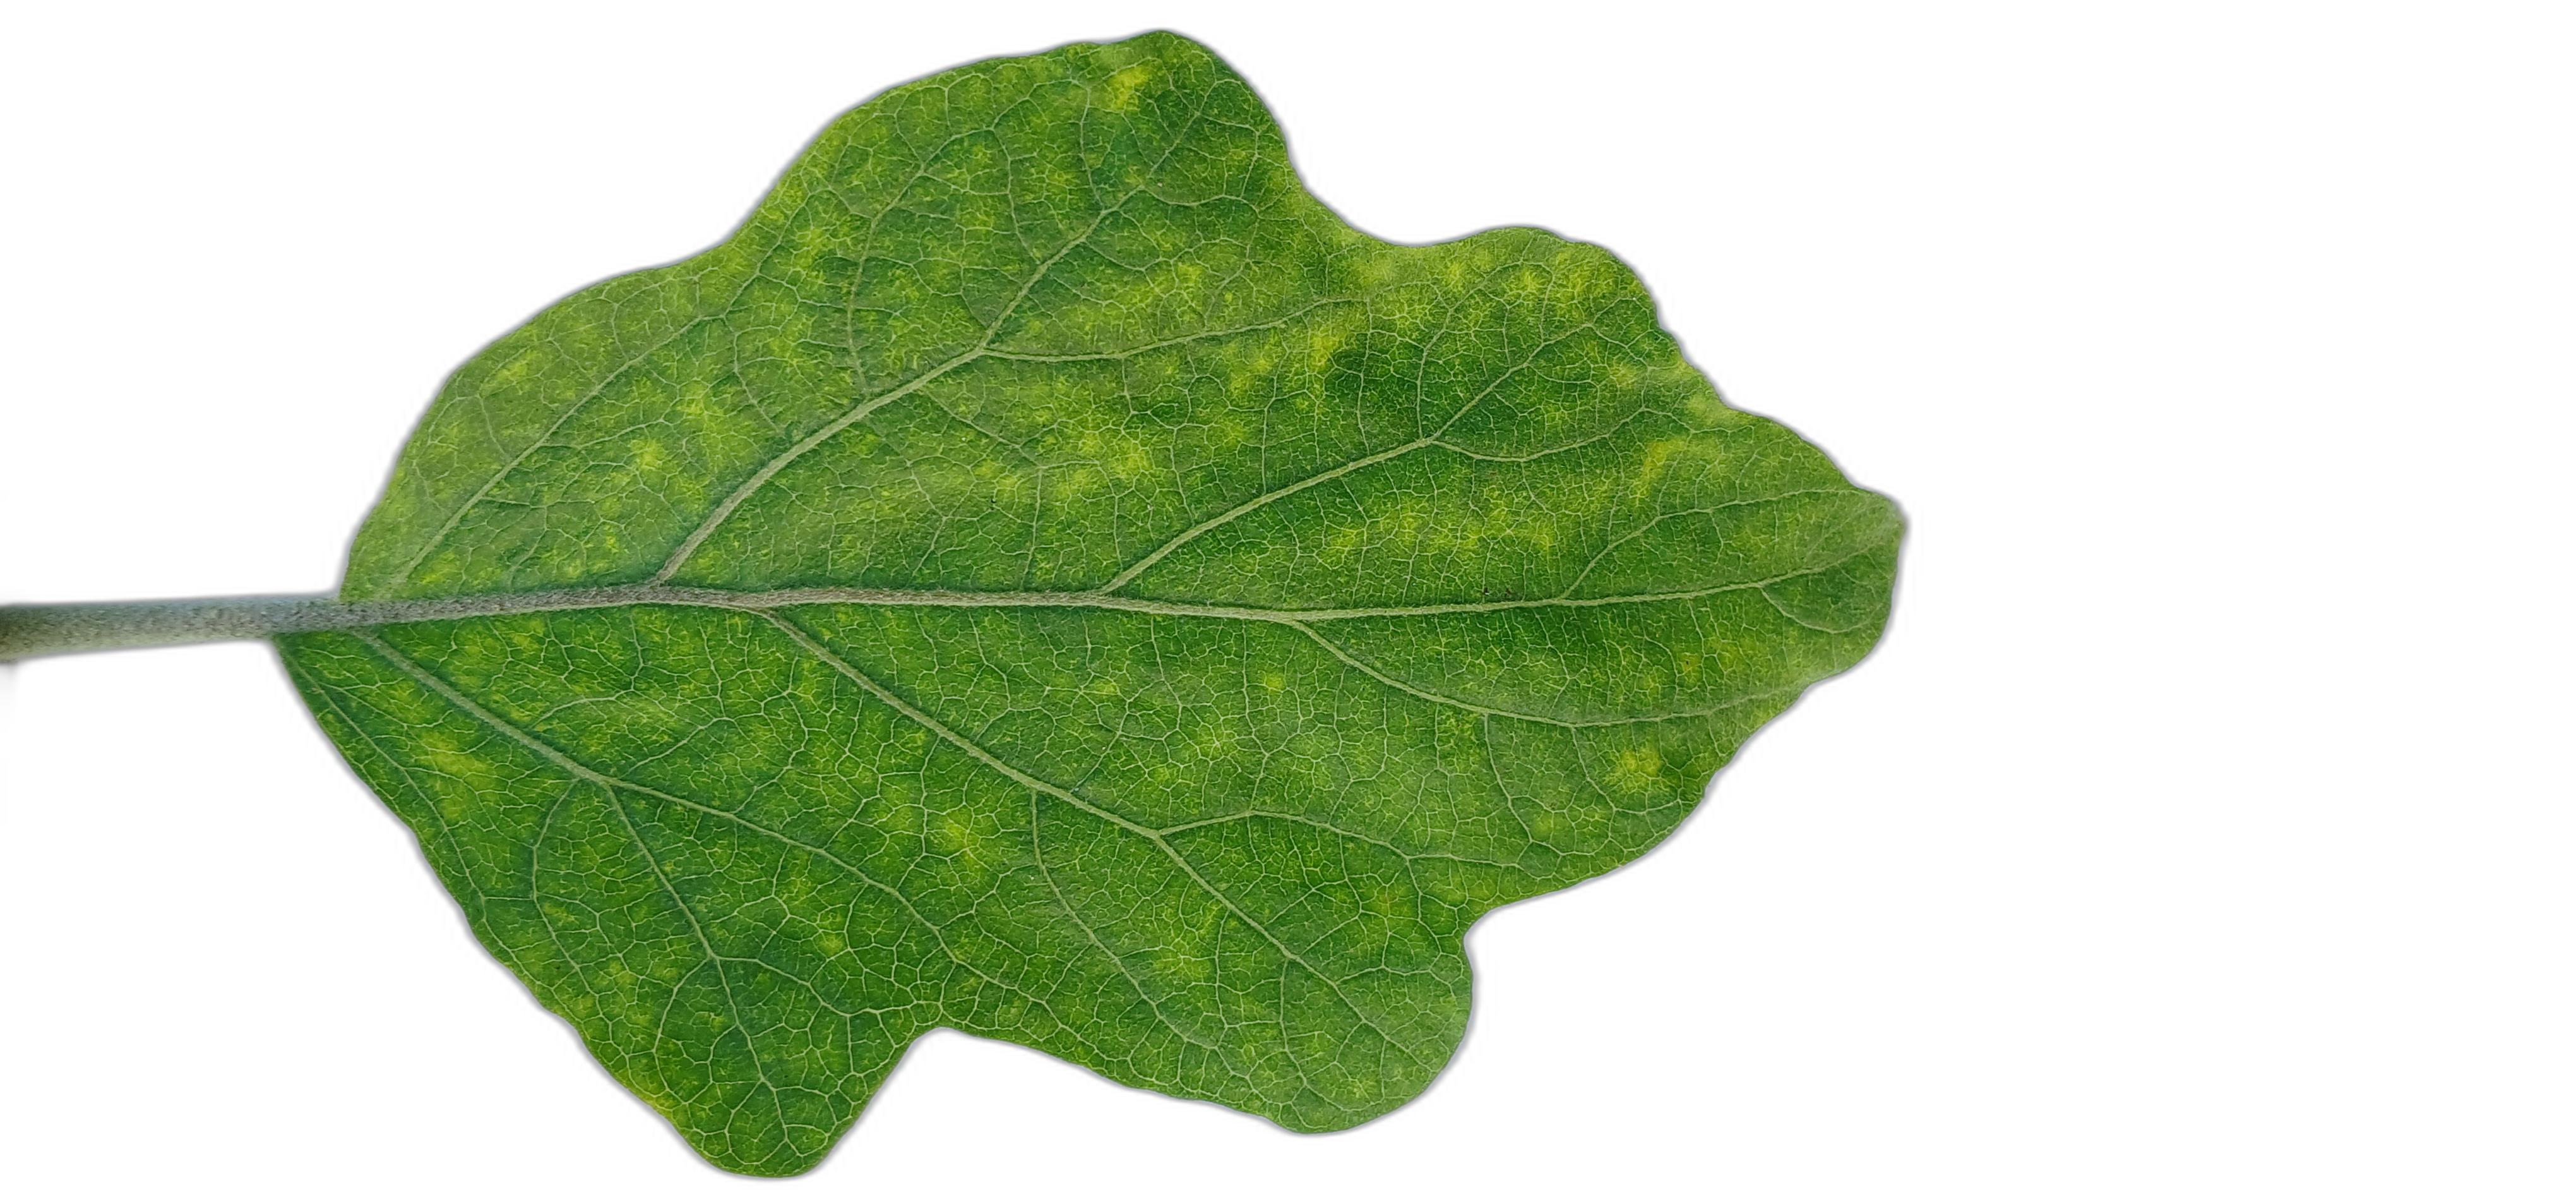
Label: Healthy Leaf